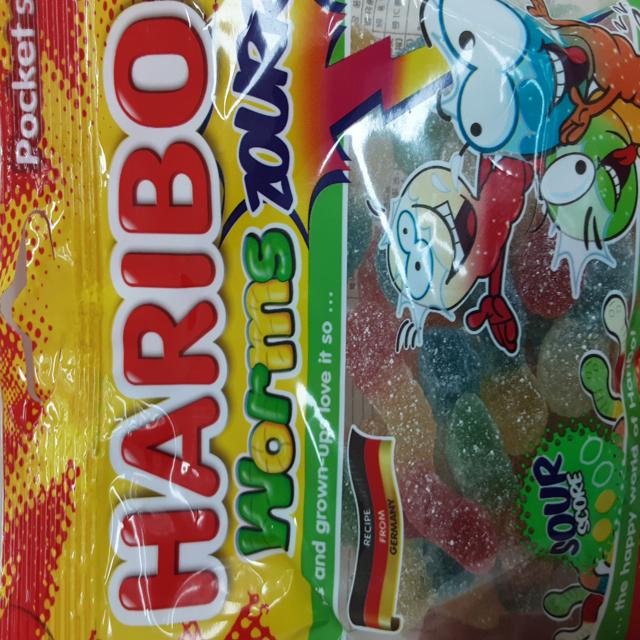
Label: plastics